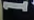
Number: 1